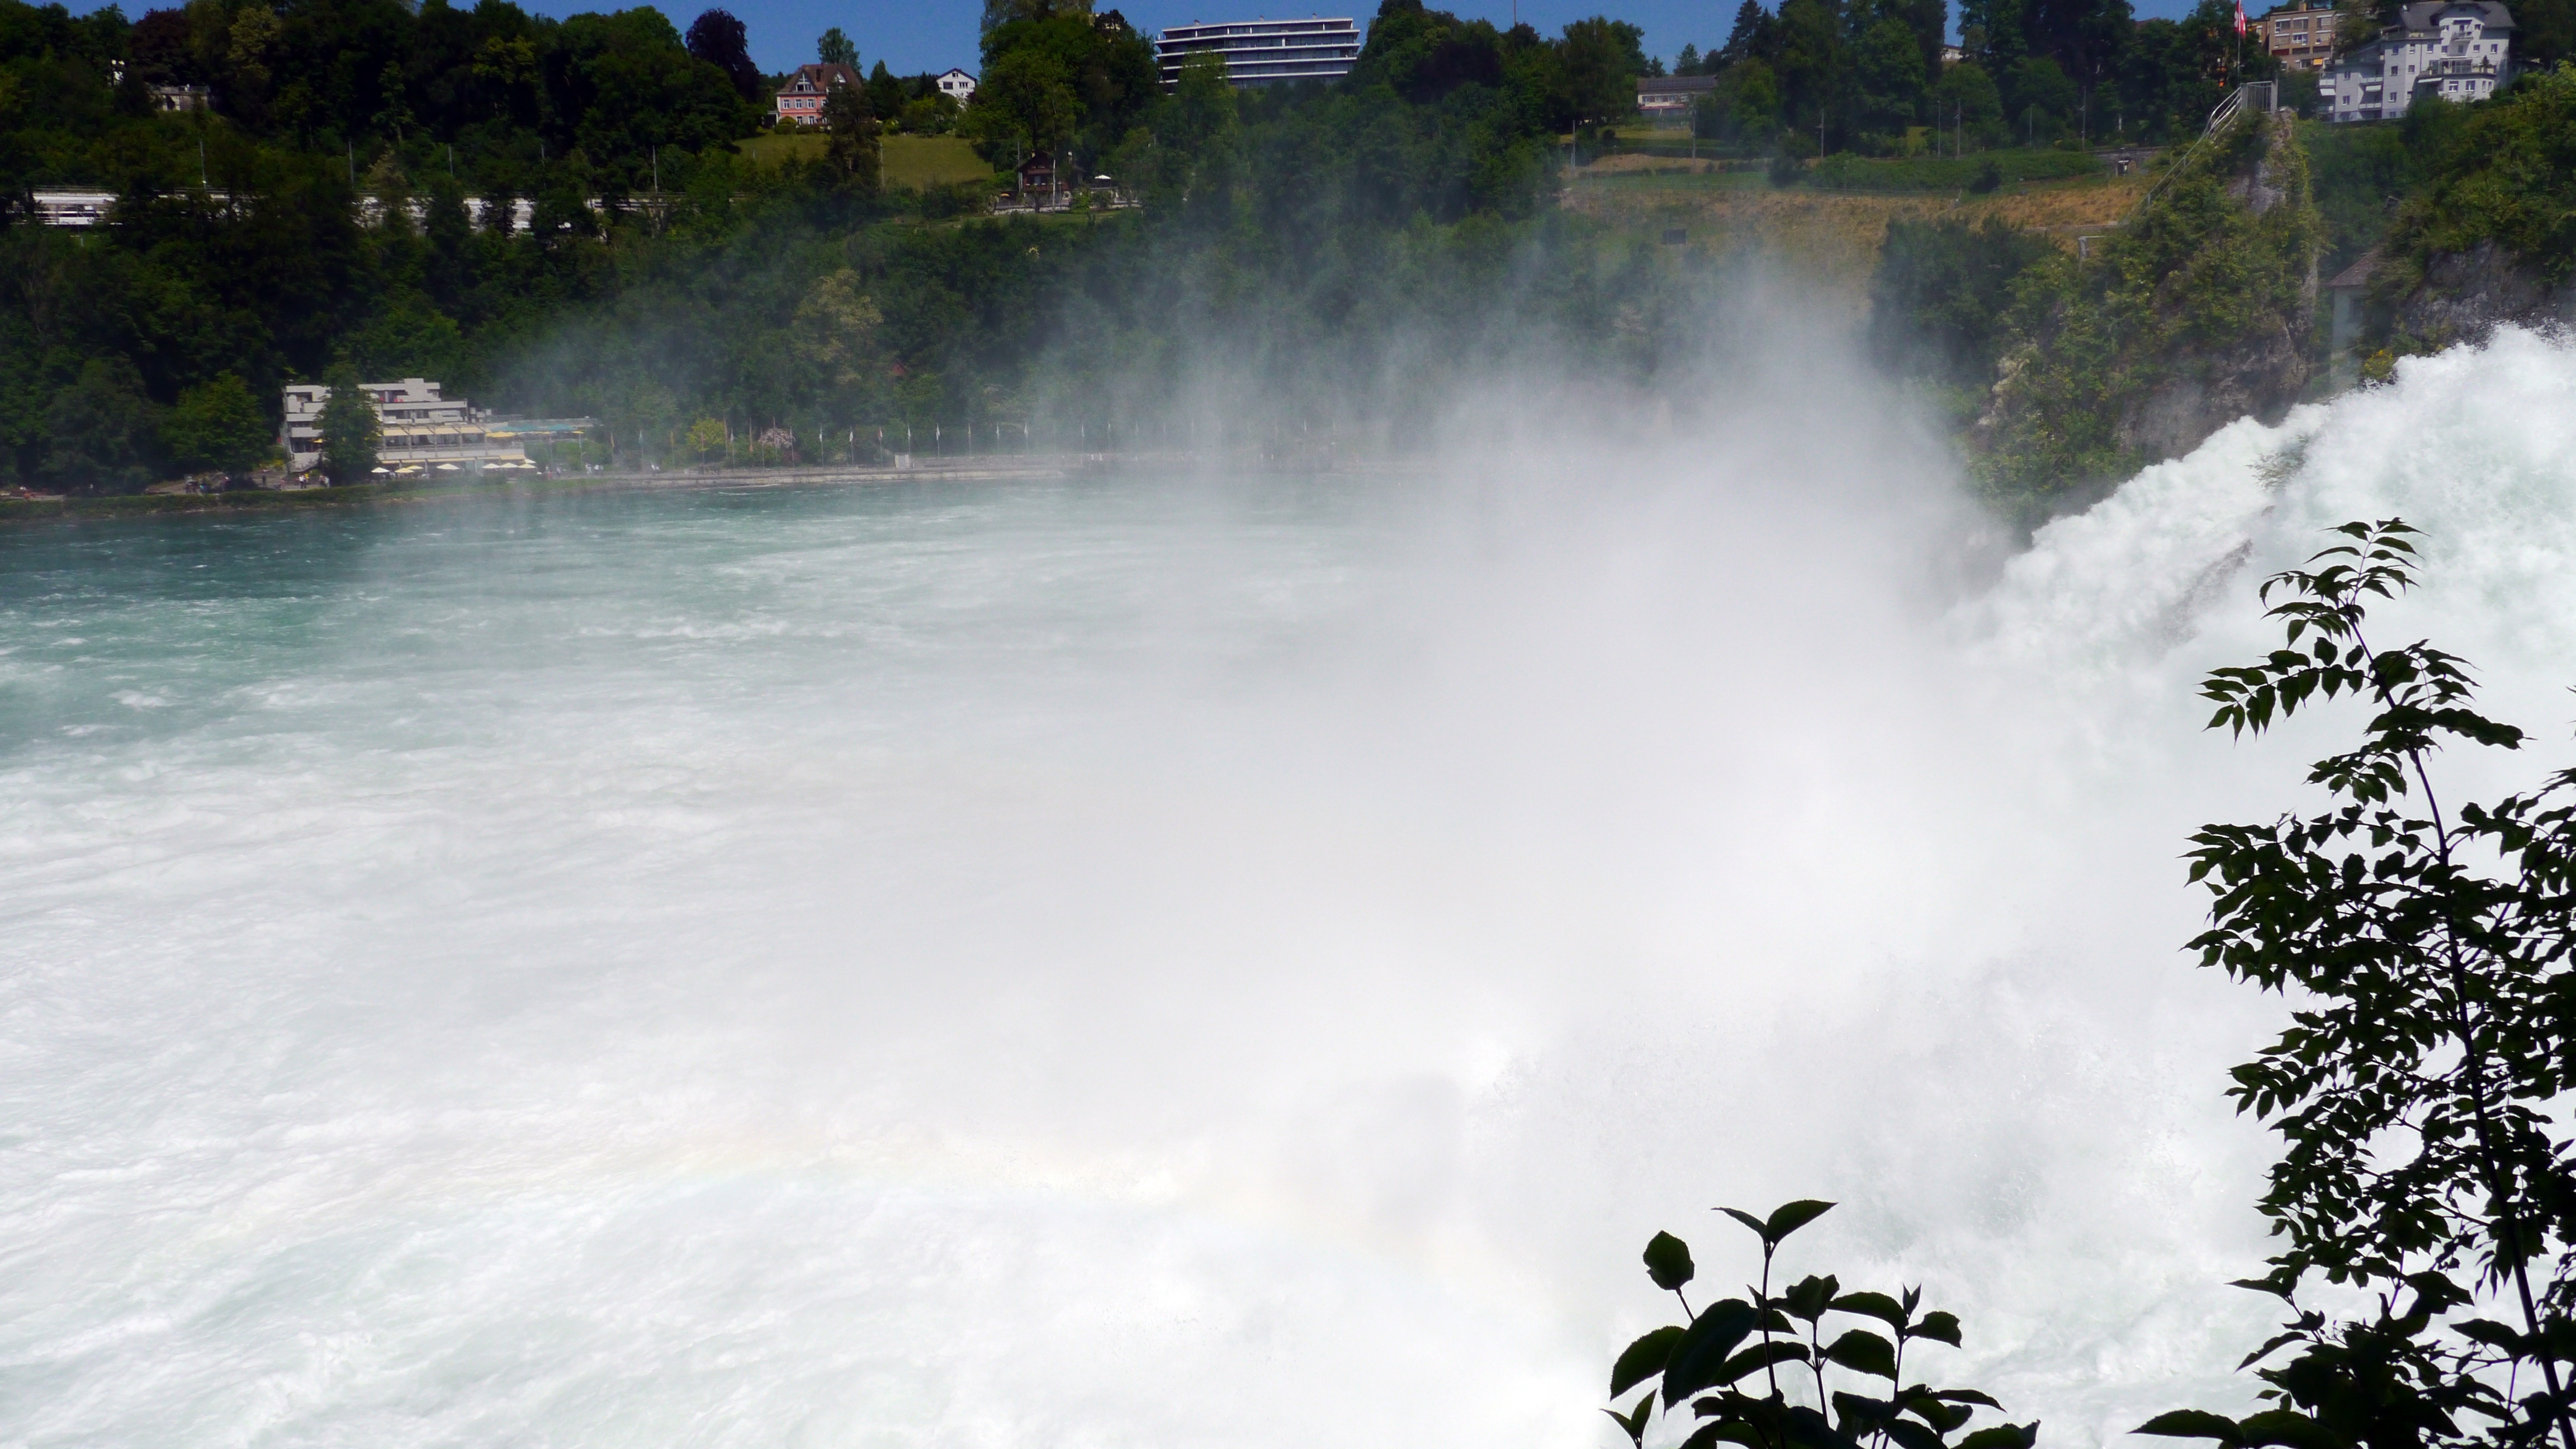
water, waterfall, river, rapid, body of water, switzerland, water feature, rhine, schaffhausen, water vapor, rhine falls, atmospheric phenomenon, geological phenomenon